1980 Summer Olympics

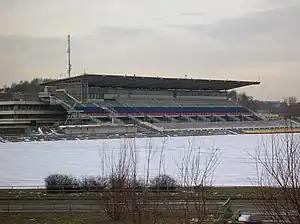
All events in canoeing and rowing took place at the Moscow Canoeing and Rowing Basin in Krylatskoye

A series of commemorative coins was released in the USSR in 1977–1980 to commemorate the event. It consisted of five platinum coins, six gold coins, 28 silver coins and six copper-nickel coins.